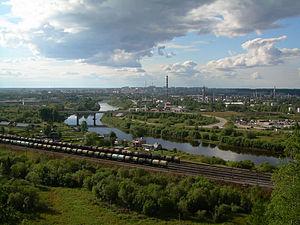
Oukhta est une ville de la république des Komis, en Russie. Sa population s'élevait à 99 513 habitants en 2013.